Transport of New Jersey

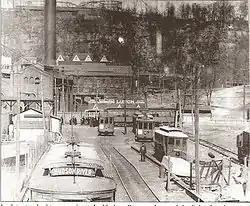
Edgewater trolley terminal in the early 20th century

The Public Service Railway operated most of the trolley lines in New Jersey by the early 20th century. Public Service lines stretched from northeast New Jersey to Trenton, and then south to Camden and its suburbs. Major parts of the system were: